Kim Hyung-jun

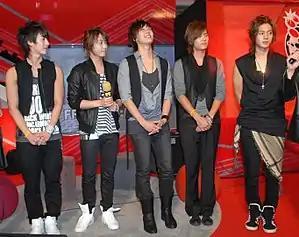
SS501 at "My Style My MTV" on stage (2008)

Kim Hyung-jun debuted as a youngest member of SS501 on June 8, 2005, along with their debut album entitled "Warning". Their second mini album, "Snow Prince" was released in late 2005, five months after their debut. During this time, they also established their official fan club name, "Triple S", and its color, pearl green. The group earned popularity right away as they won many rookie awards after their debut.